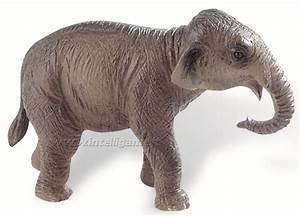
Label: elephant